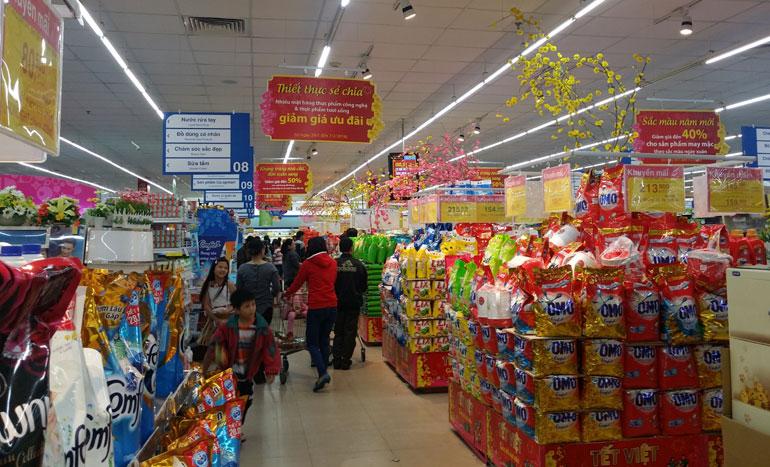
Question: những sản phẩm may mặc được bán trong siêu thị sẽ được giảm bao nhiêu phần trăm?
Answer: những sản phẩm may mặc sẽ được giảm 40%